Question: Please indicate a possible affordance area of the sit_on_bench that can be used for sitting
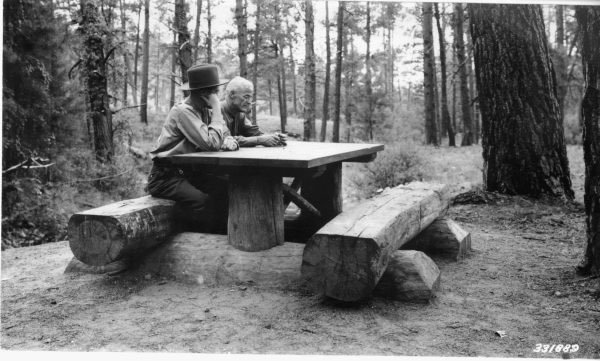
Answer: [321.5, 179.5, 463.5, 242.5]